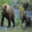
Label: bear